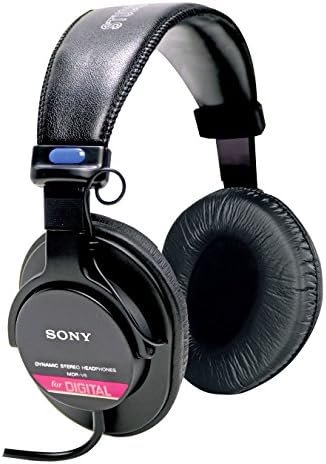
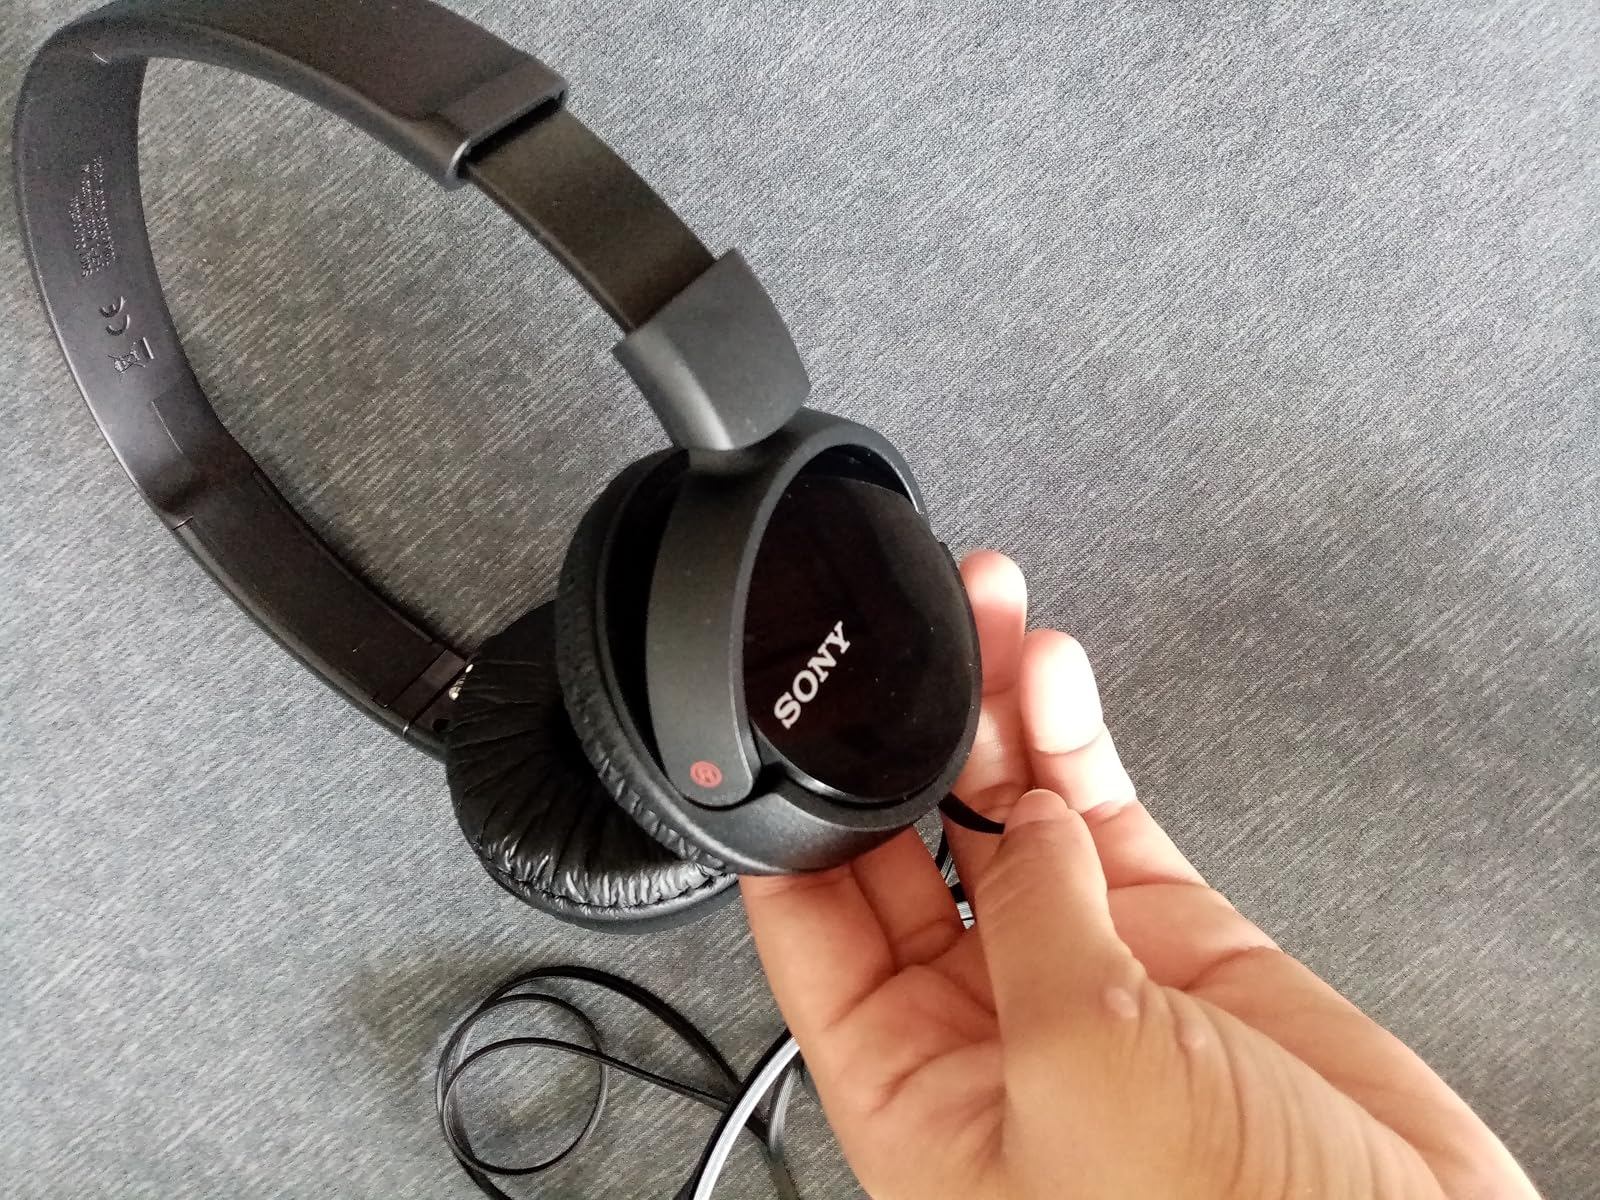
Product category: headphones
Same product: no